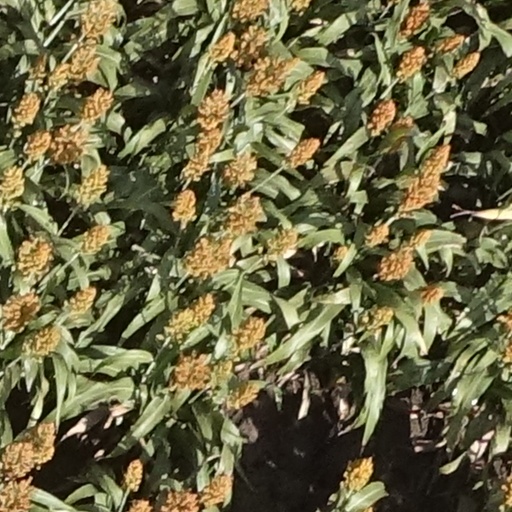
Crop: sorghum